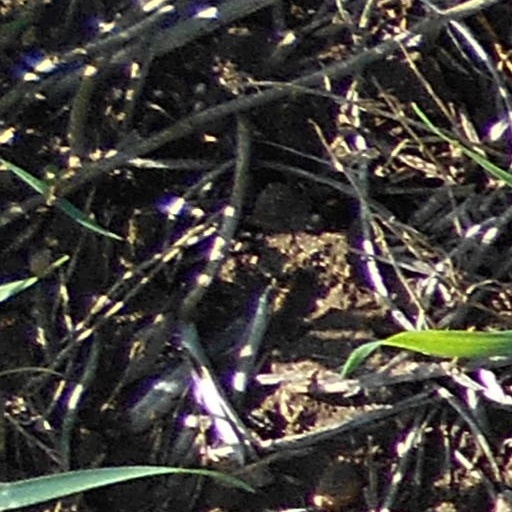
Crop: wheat